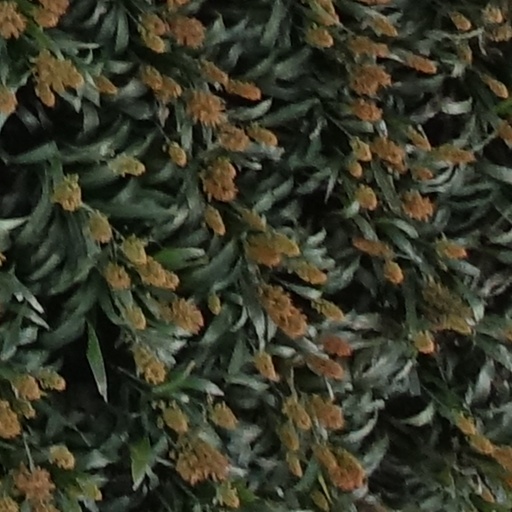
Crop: sorghum